Sumo Power

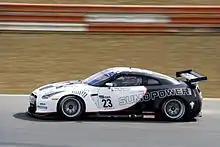
A Nissan GT-R entered by Sumo Power GT in the FIA GT1 World Championship

Sumo Power is a British car tuning company based in Rye, East Sussex, England. Founded in 2002, Sumo Power specializes in custom tuning Japanese imports, including the Nissan Skyline GT-R and Mitsubishi Lancer Evolution, as well as the importation and sale of many Japanese performance parts, including being an official British distributor for HKS Europe Ltd.